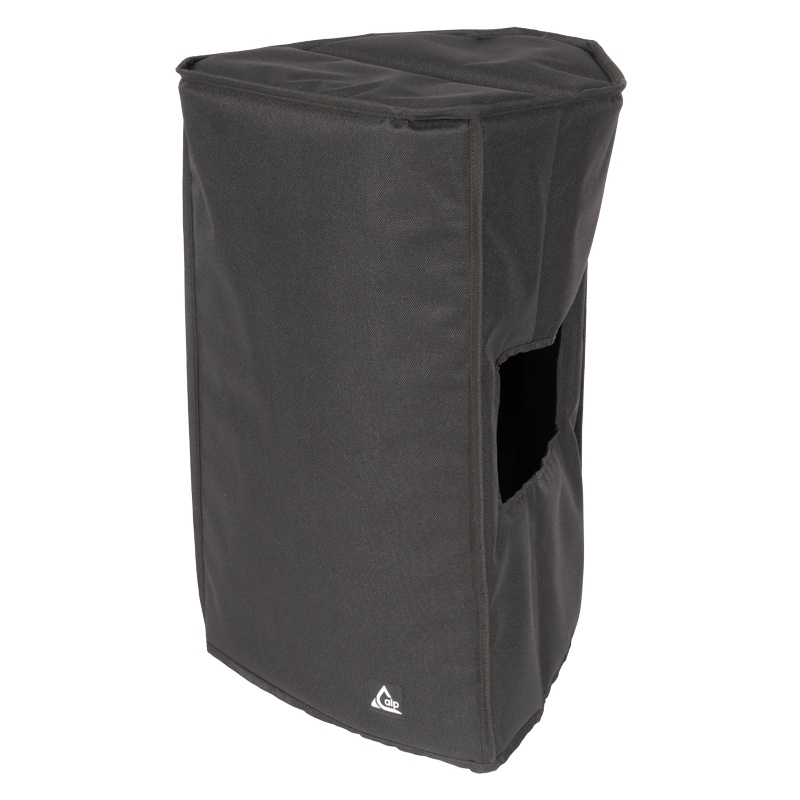
ALP COVER YAMAHA DXR10 MKII
ALP COVER YAMAHA DXR10 MKII REF: BACV318 Materials: Cordura 1500 + Foam 11mm Type: Cover Assemblies: Topstitching + Reinforced Finishing Border 22 mm Handle Openings: 2
Brand: ALP BAGS
Category: Arts & Entertainment > Hobbies & Creative Arts > Musical Instrument & Orchestra Accessories > Musical Instrument Amplifier Accessories > Musical Instrument Amplifier Covers & Cases